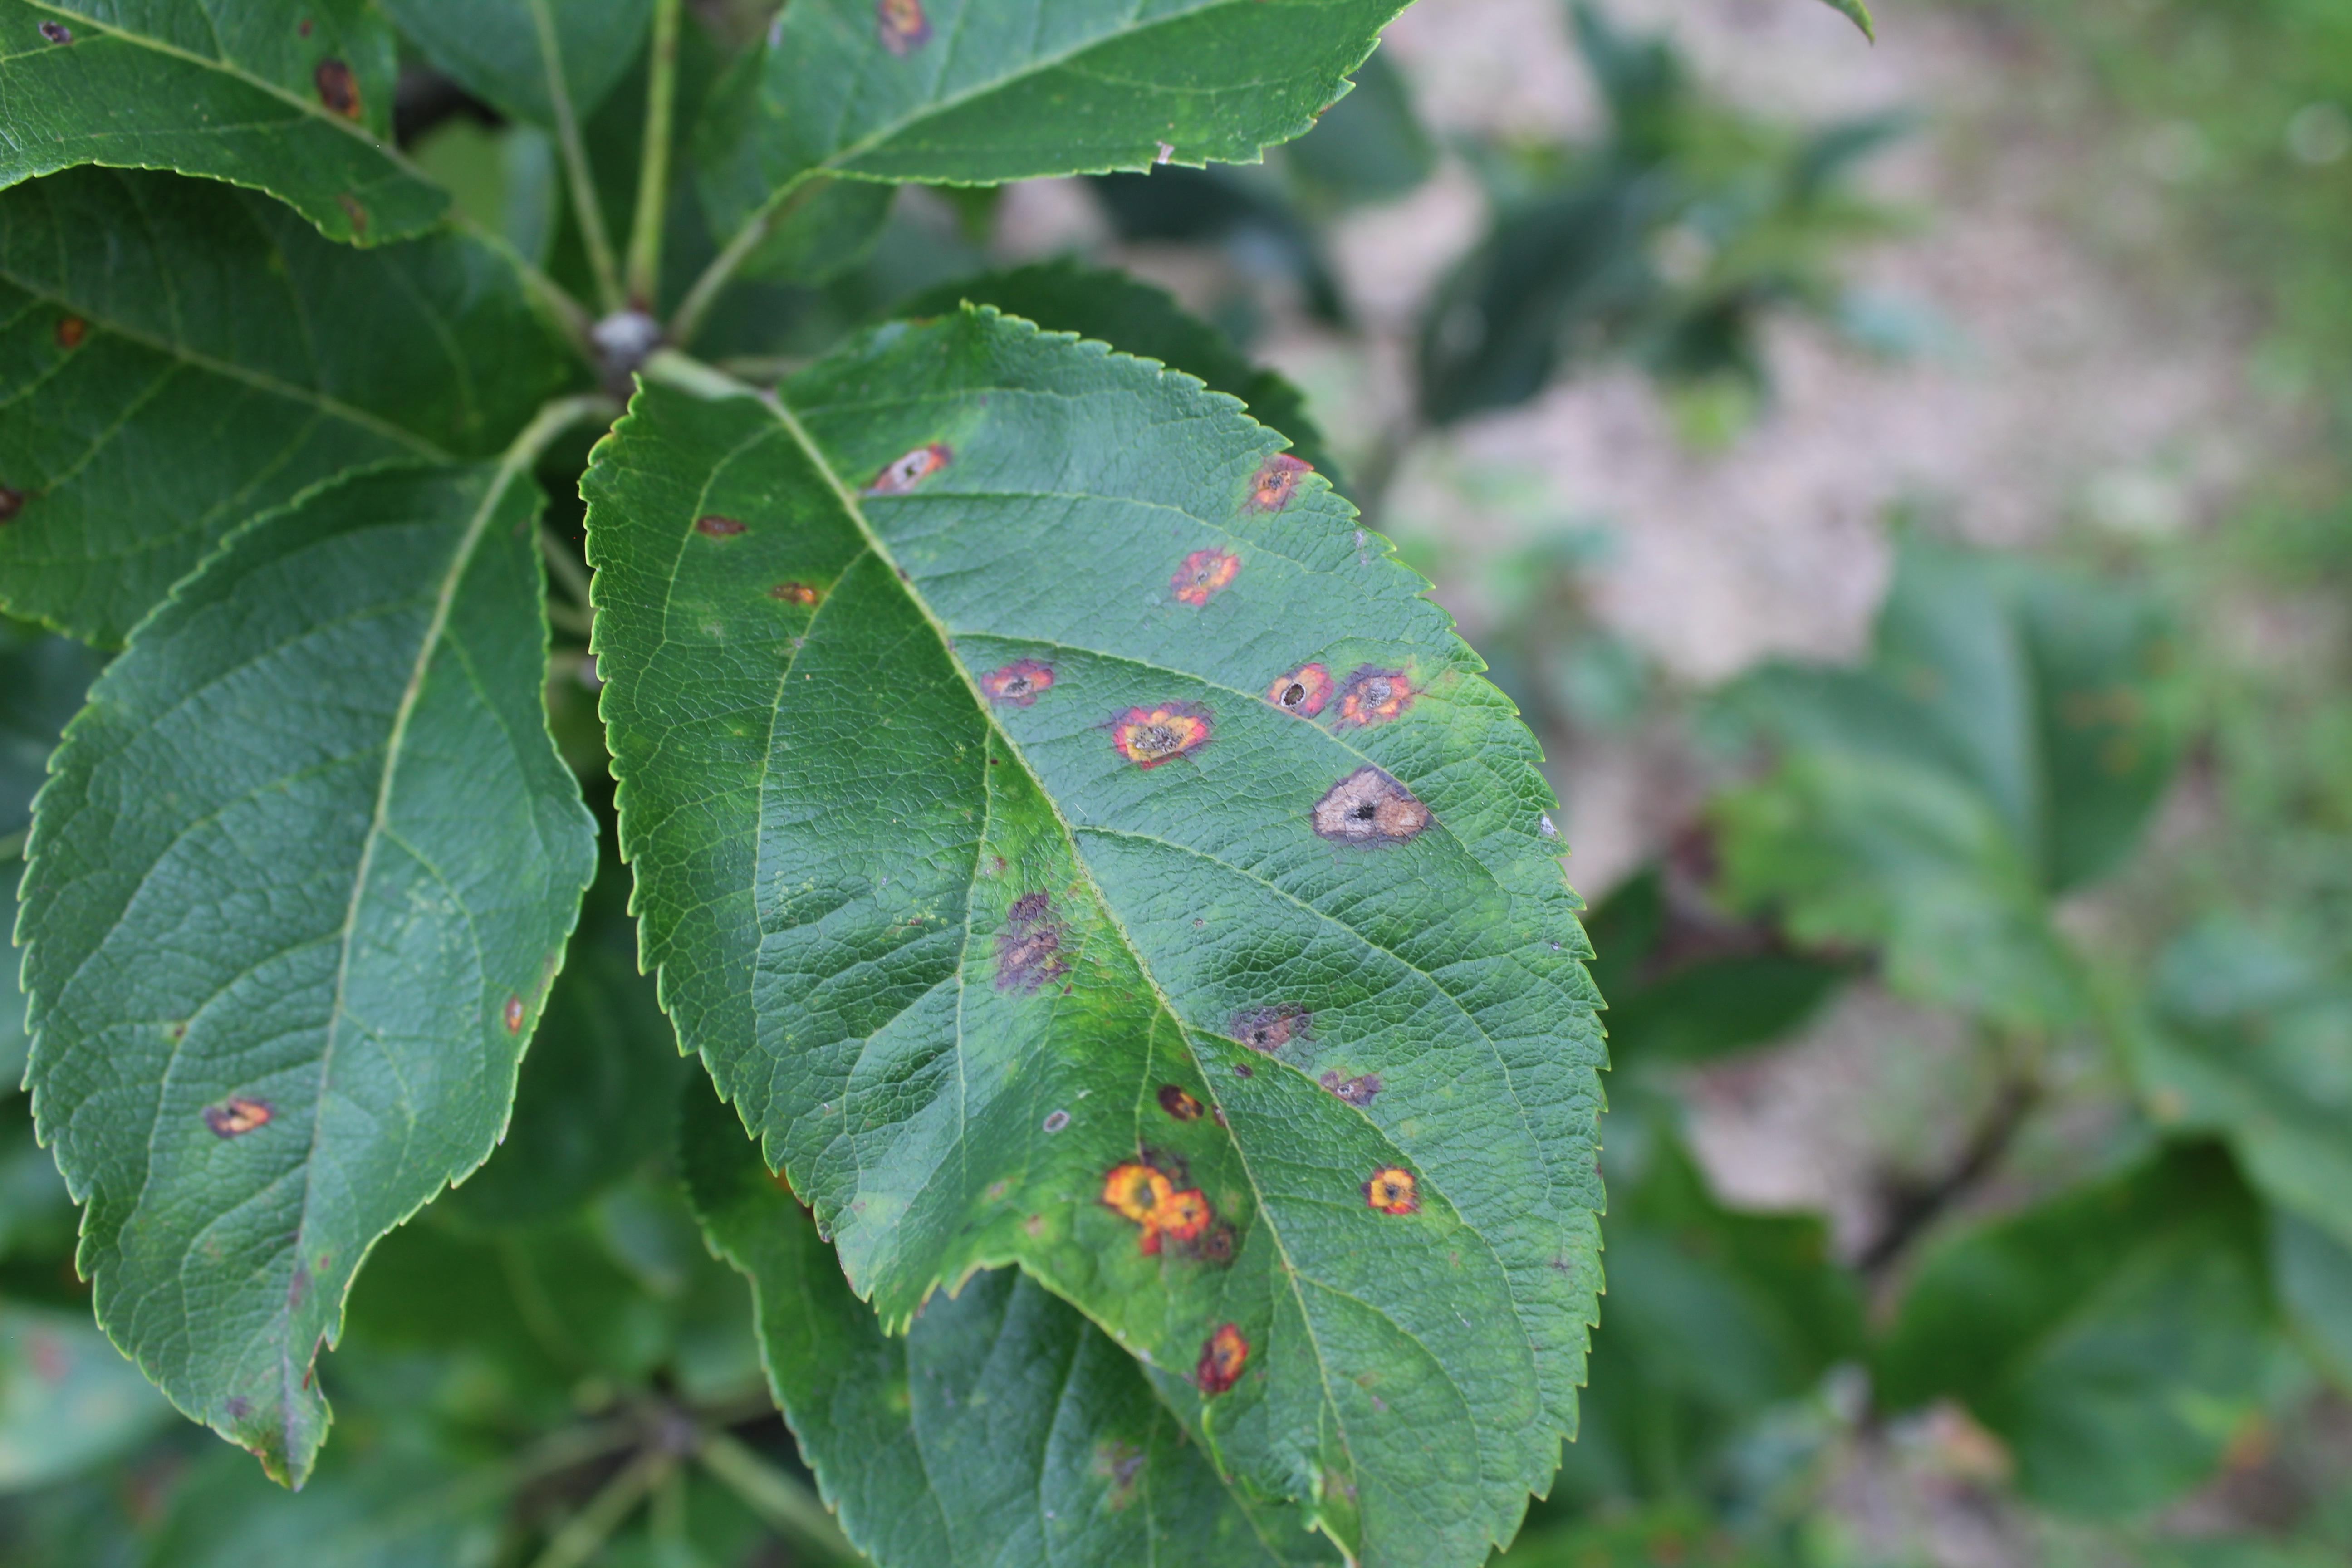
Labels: rust